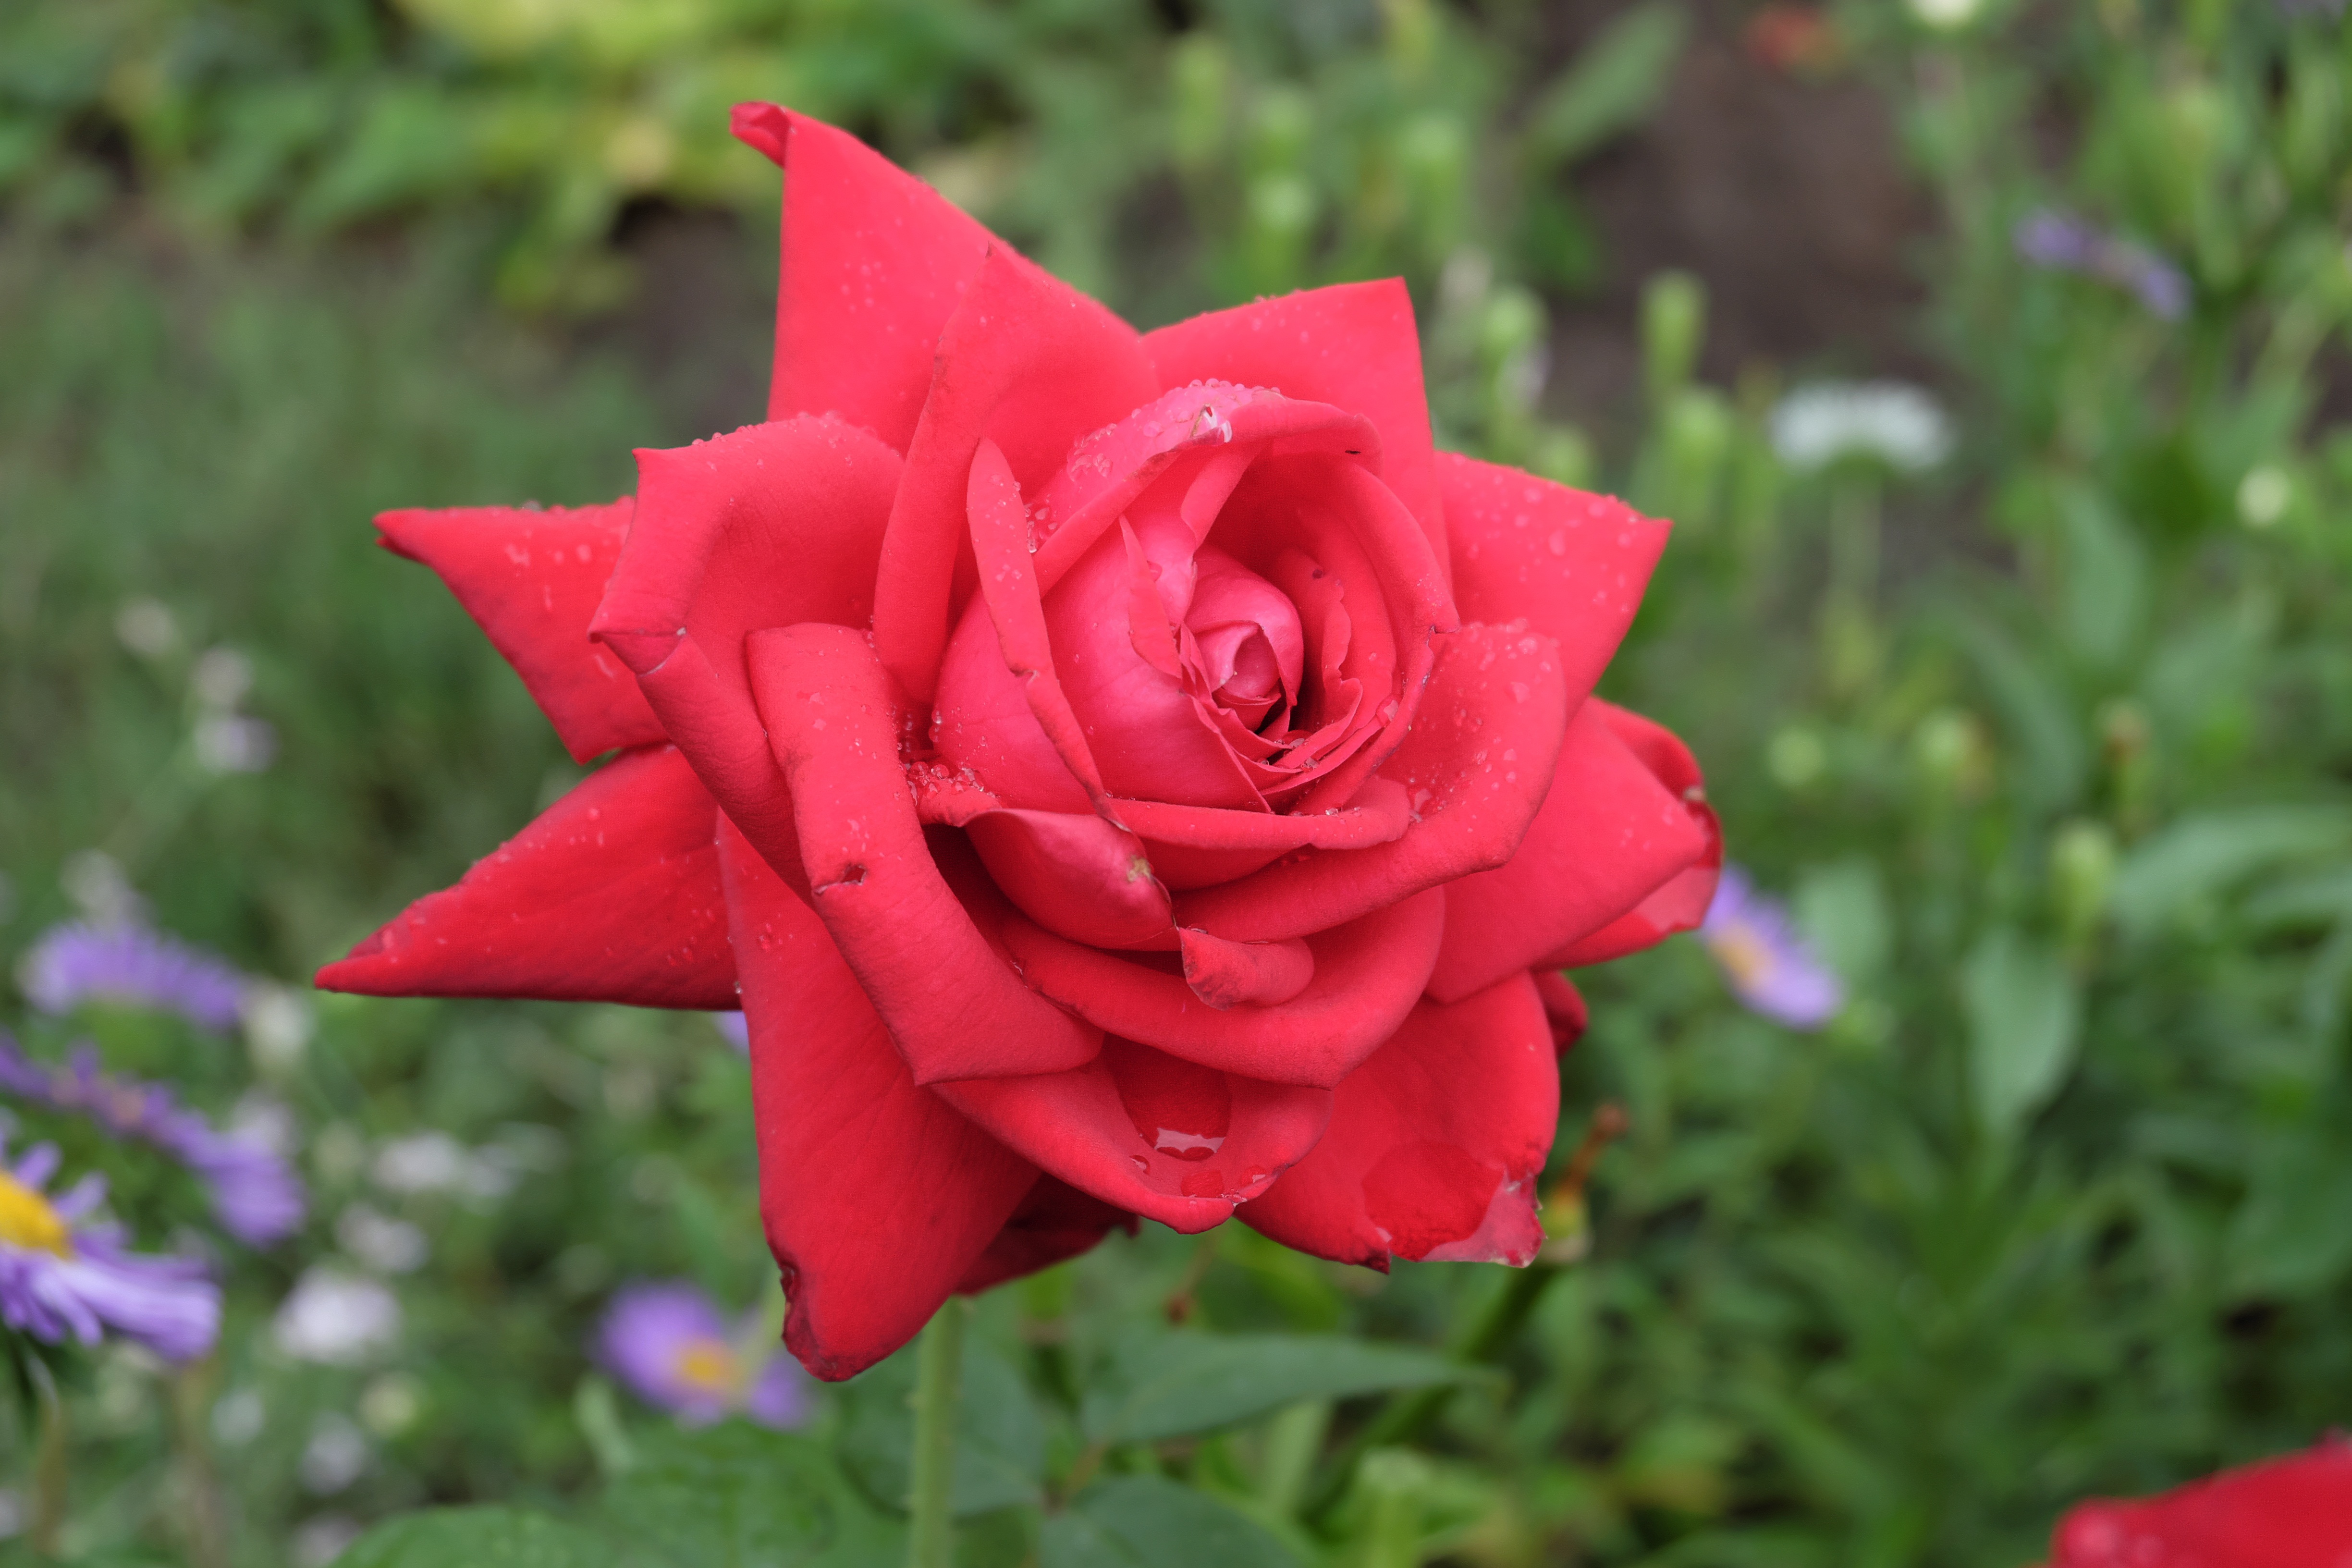
nature, plant, flower, petal, bloom, summer, rose, green, red, macro, flora, red rose, petals, drops, floribunda, macro photography, beautiful flower, flowering plant, garden roses, rose family, one rose, annual plant, plant stem, land plant, rose order, kra